List of Arsenal F.C. players (25–99 appearances)

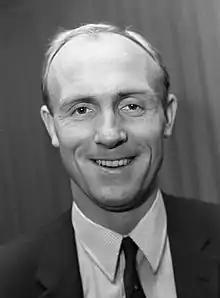
Don Howe, who played 74 games for Arsenal, managed the club from 1983 to 1986.

Arsenal Football Club, an association football club based in Islington, London, was founded in 1886 as Dial Square. They became the first southern member admitted into the Football League in 1893, having spent their first four seasons solely participating in cup tournaments and friendlies. The club's name, which shortly changed to Woolwich Arsenal, was shortened to Arsenal in 1914, a year after moving to Highbury. Despite finishing fifth in the Second Division in 1914–15, Arsenal rejoined the First Division at the expense of local rivals Tottenham Hotspur when football resumed after the First World War. Since that time, they have not fallen below the first tier of the English football league system and hold the record for the longest uninterrupted period in the top flight. The club's first team have competed in numerous nationally and internationally organised competitions, and all players who have played between 25 and 99 such matches, either as a member of the starting eleven or as a substitute, are listed below.